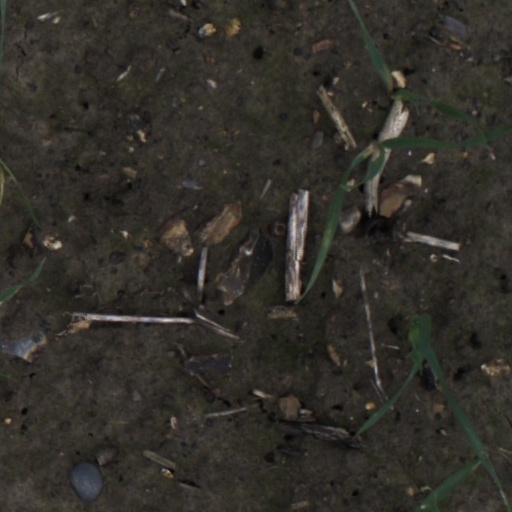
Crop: wheat